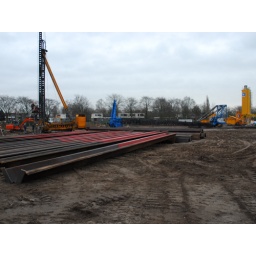
Extension of the office building of PGGM insurance company in Zeist, Holland. 2008 - 2010.